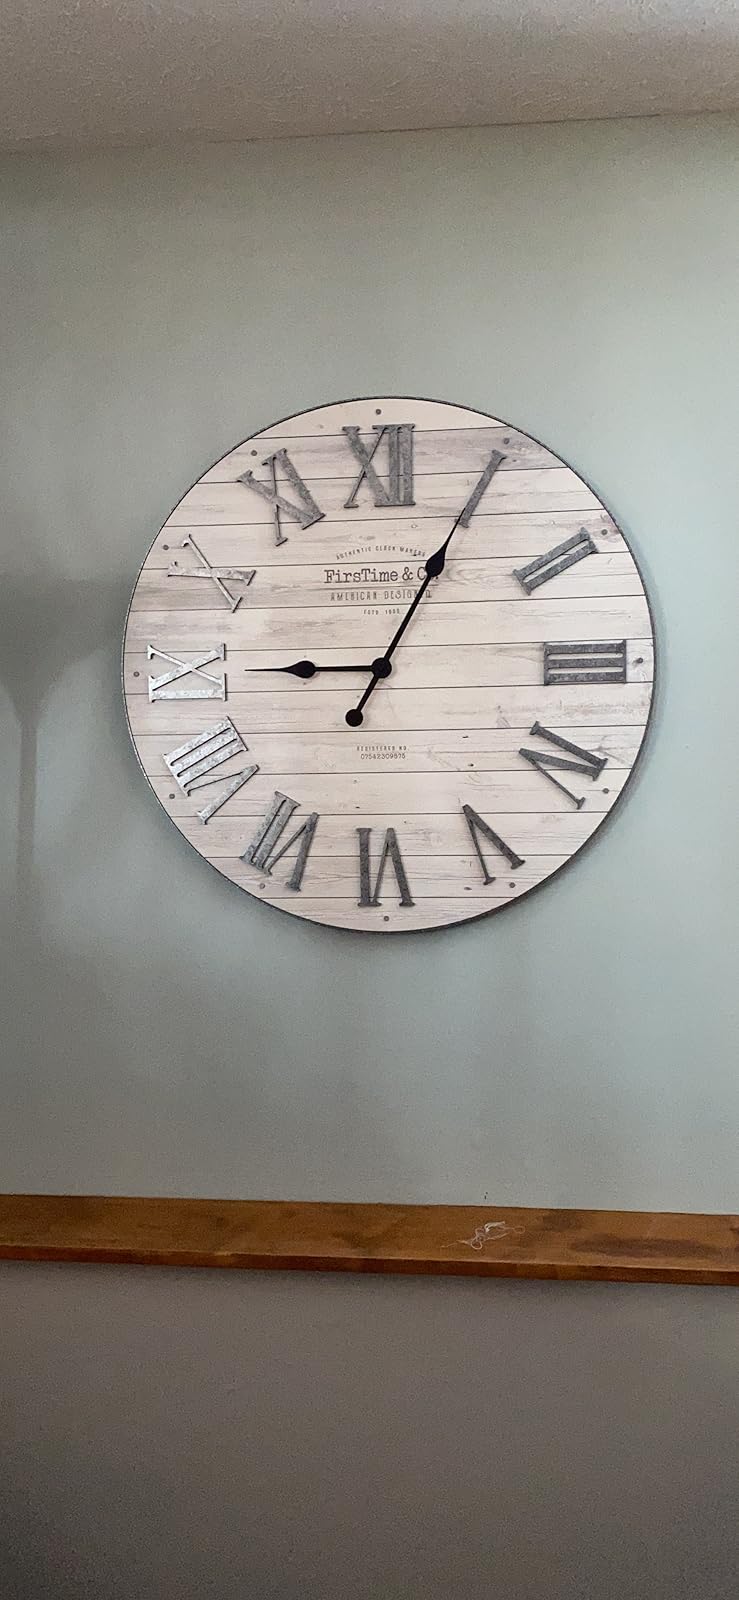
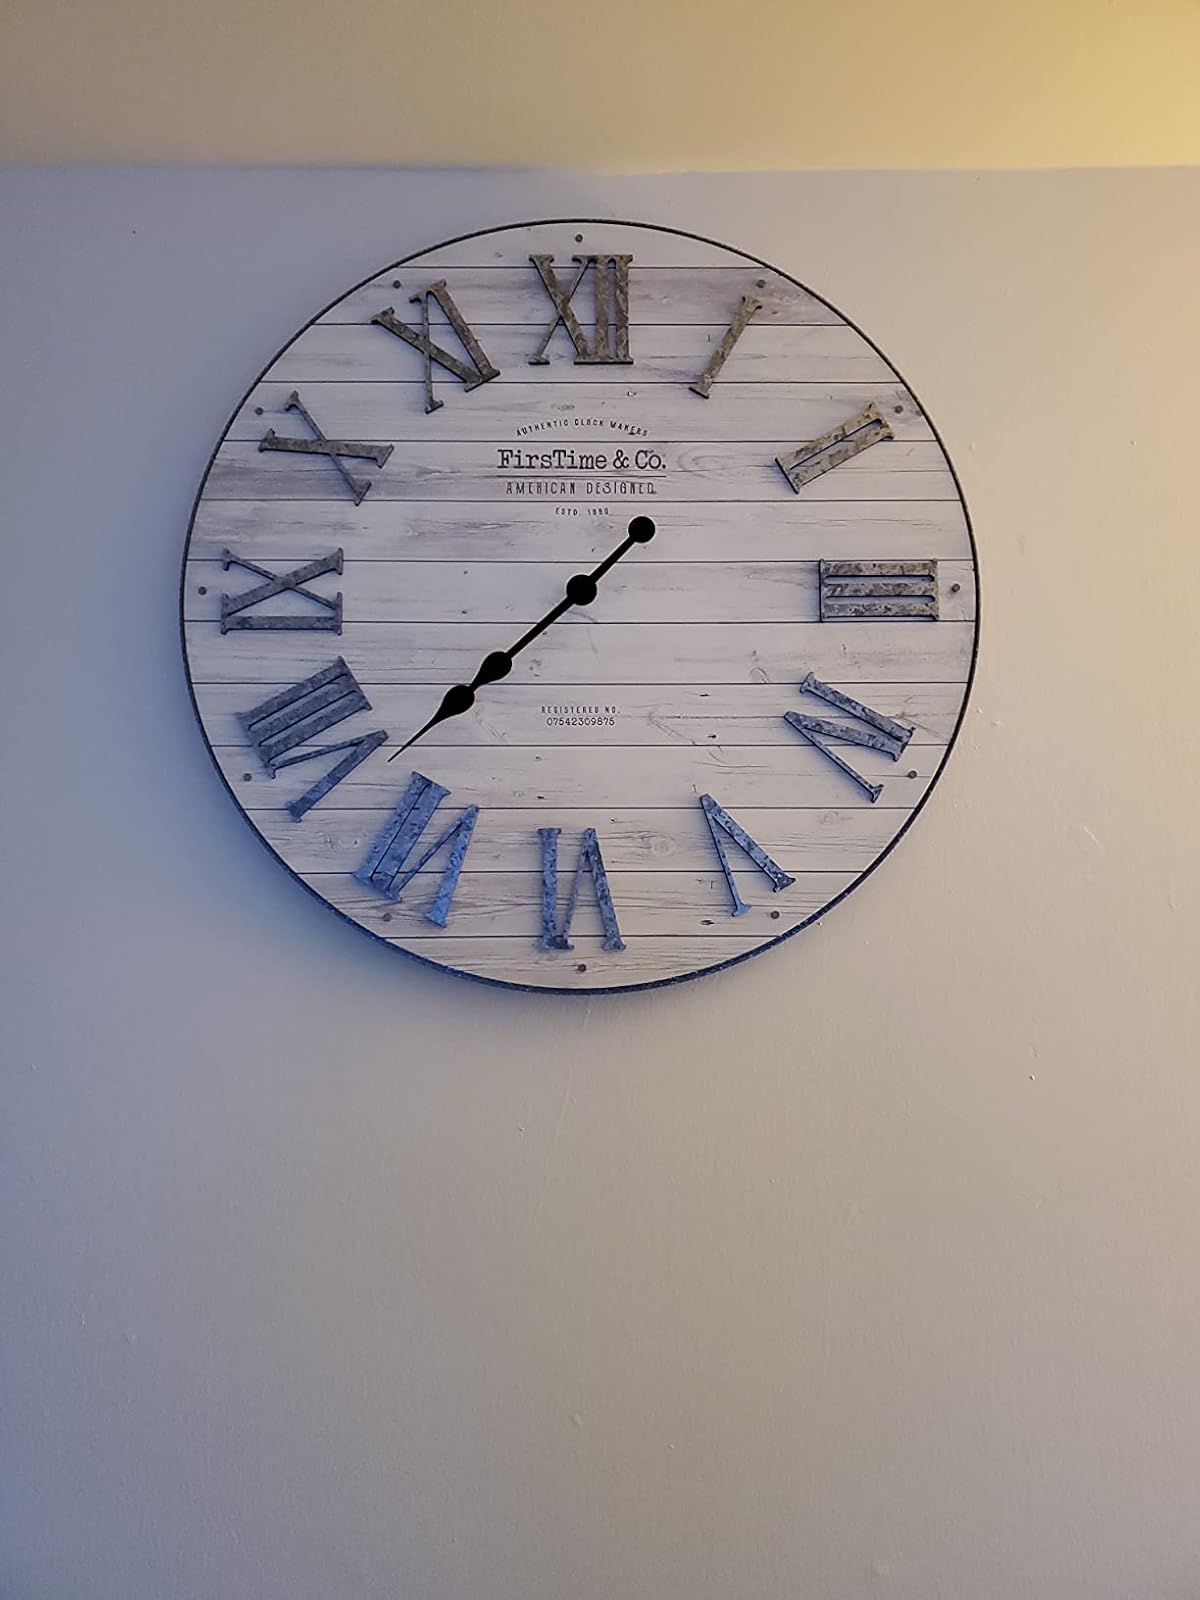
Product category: clock
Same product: yes